Murray Hill, Manhattan

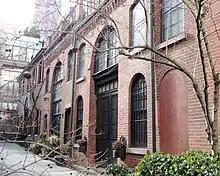
Sniffen Court, built as stables in the 1860s

In 1833 the railroad cut was begun, to carry the New York and Harlem Rail Road through Murray Hill; the route under the most prominent obstacle in its right-of-way was opened on May 1, 1834. The locomotives, which had met the horse-cars that ran through the city's streets at the station at 27th Street, could pass the reduced hill. By an act of 1850 the city permitted to roof over the cut for the passage of steam locomotives. This Park Avenue Tunnel, enlarged and relined, has been devoted to automobile traffic since 1937.